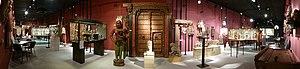
Salle de l'Inde, Musée Asiatica
Le musée Asiatica se situe dans la ville de Biarritz depuis 1999. Il regroupe des collections sur différentes régions d'Asie.